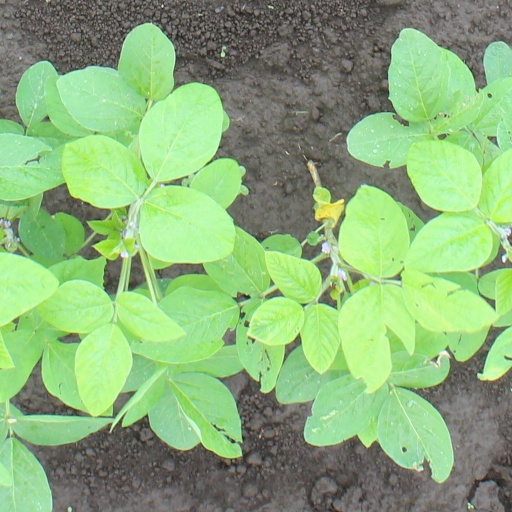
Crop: soybean